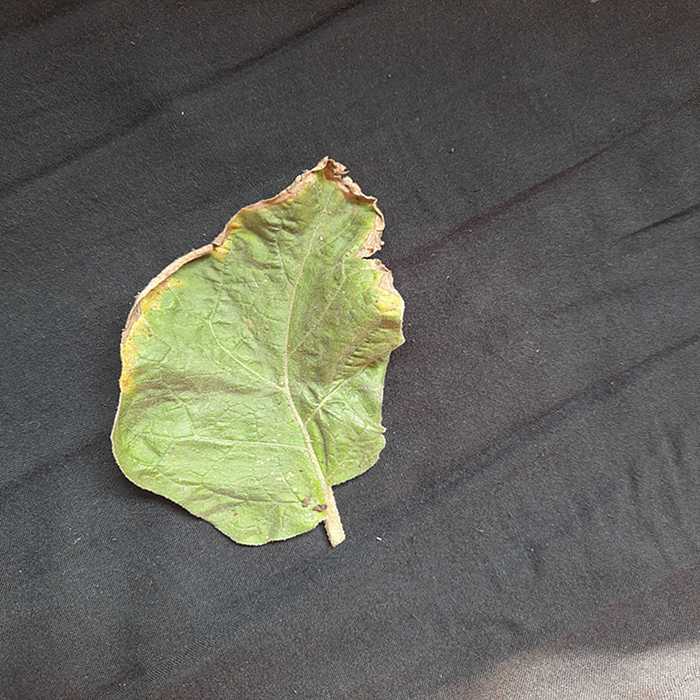
Plant: Eggplant
Label: Eggplant begomovirus